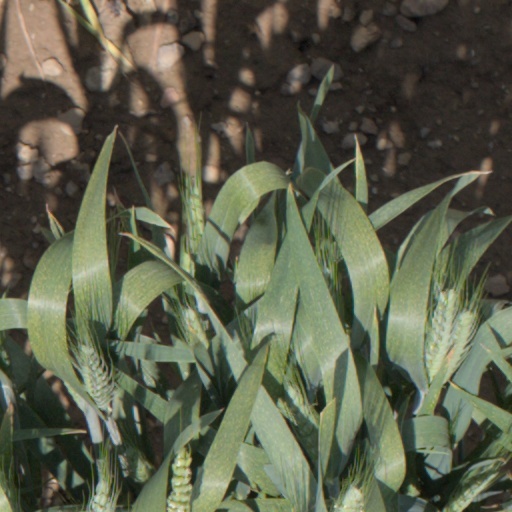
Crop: wheat